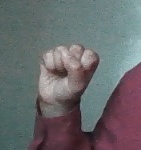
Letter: saad